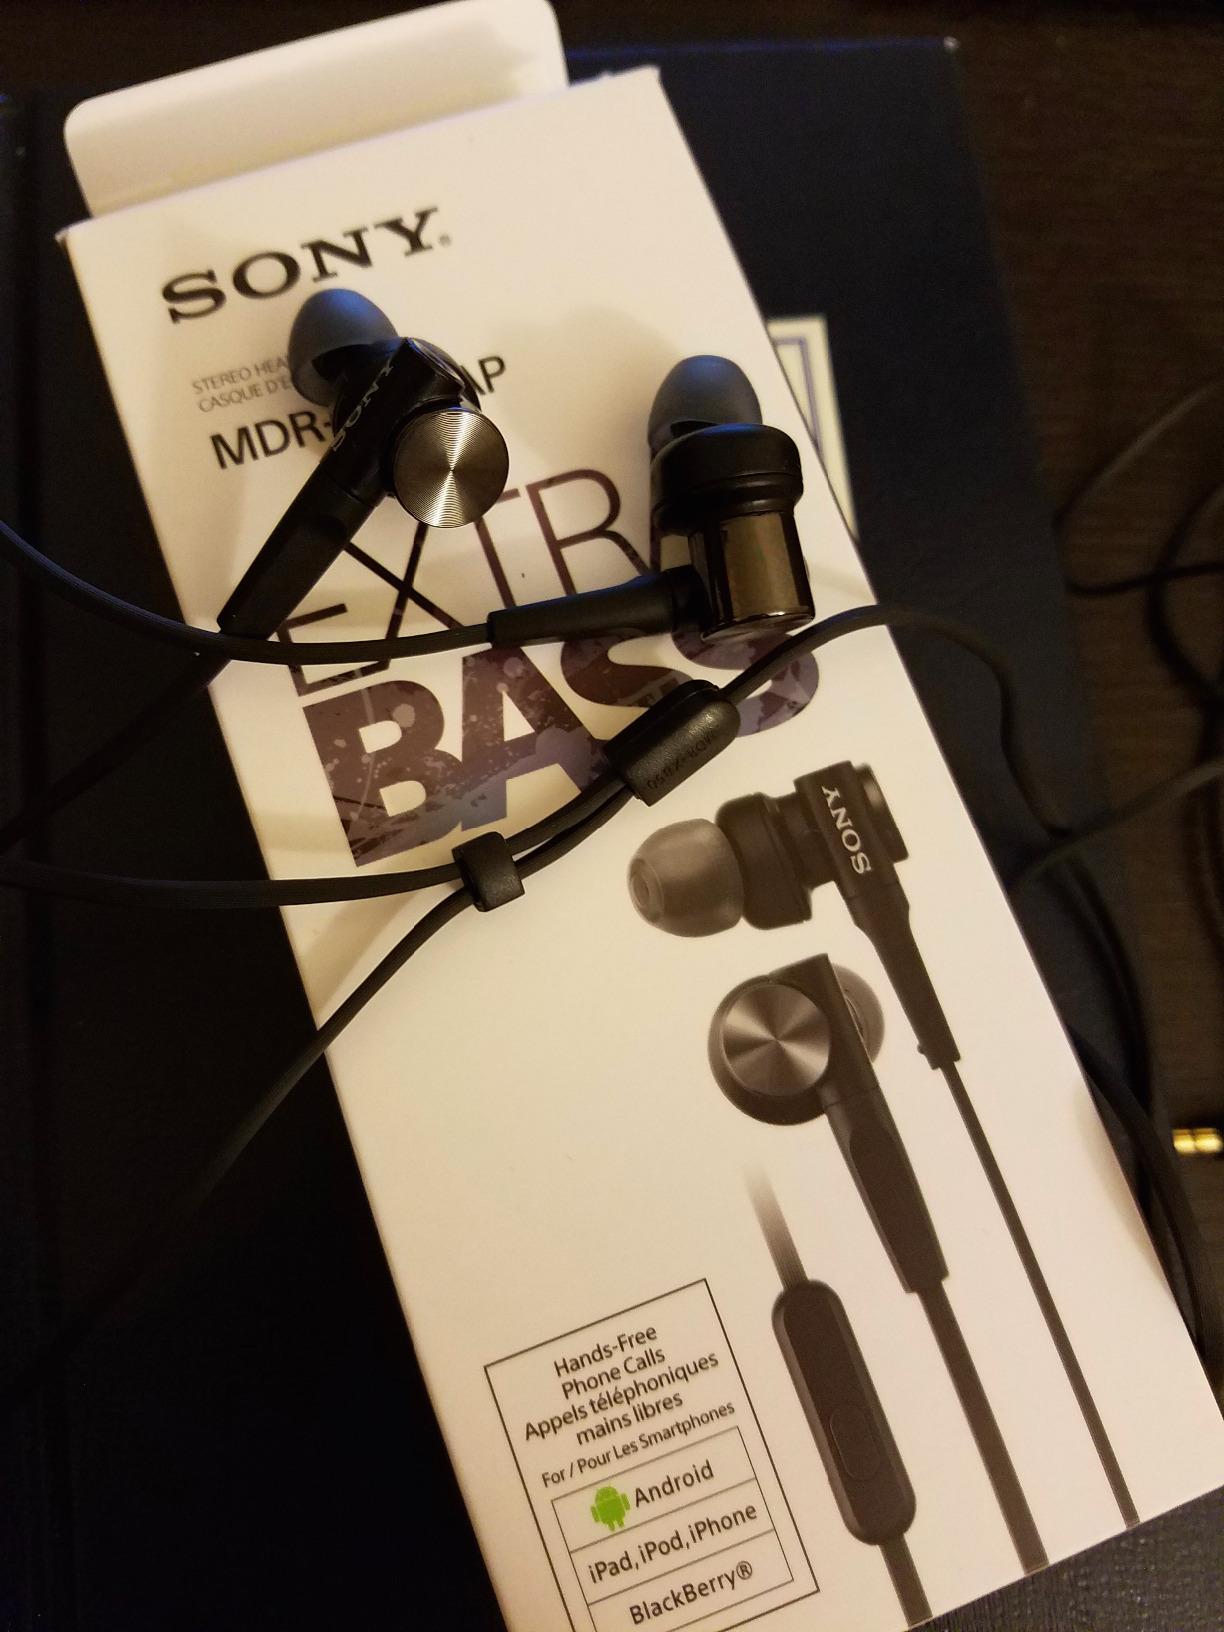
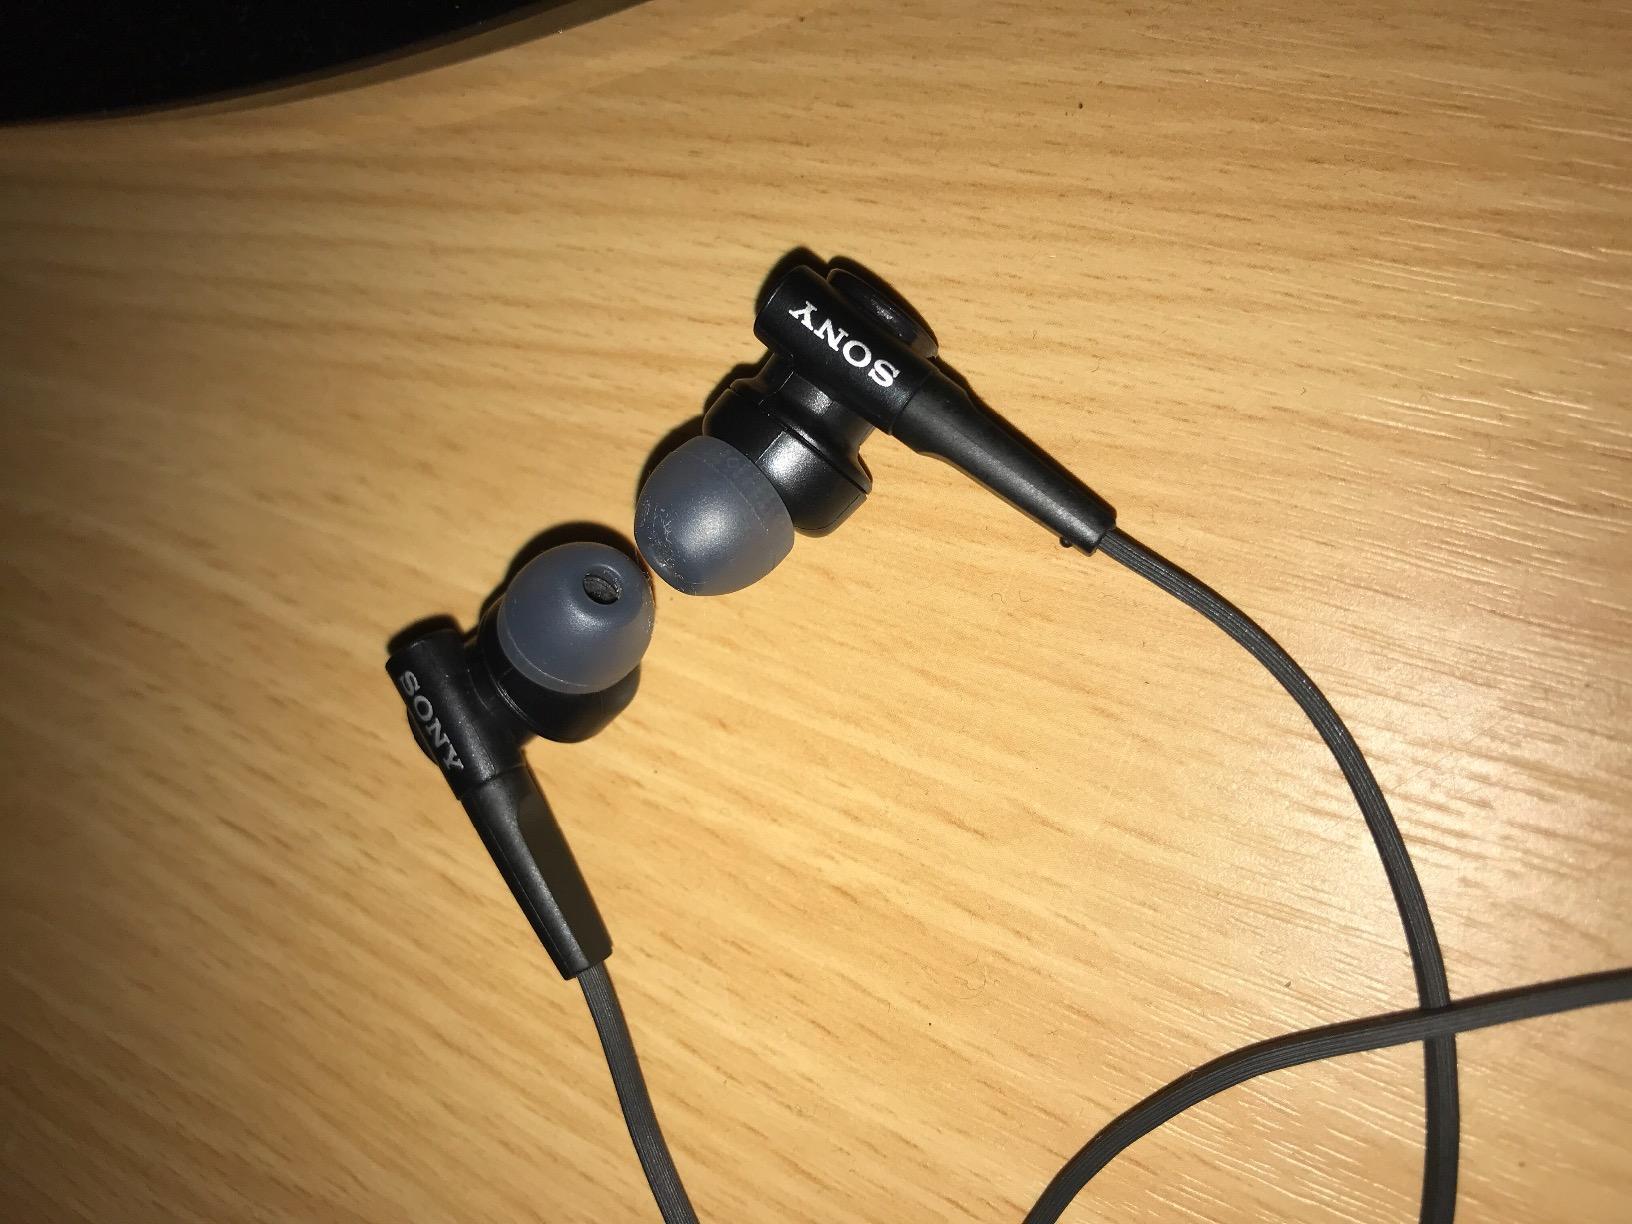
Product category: headphones
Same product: yes